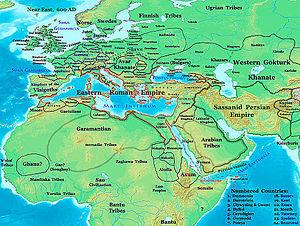
Aksoum ou Axoum est une ville septentrionale d'Éthiopie, dans la province du Tigré. C'est l'un des centres religieux de l'Église éthiopienne orthodoxe.
Les échanges commerciaux entre Rome et l'Inde, initialement entrepris par voie terrestre à travers l'Anatolie et la Perse, restent très modestes jusqu'à l'utilisation de la route commerciale maritime méridionale, empruntant la mer Rouge et l'océan Indien, qui commence au premier siècle de notre ère, après la conquête romaine de l'Égypte sous le règne d'Auguste. Celle-ci permet d'étendre l'Empire jusqu'au Haut Nil, où les Romains entrent en contact avec le royaume guerrier et marchand d'Axoum, qui commerce avec l'Égypte et l'Inde depuis des siècles.
Les Garamantes, sont un ancien peuple berbère situé entre la Cyrénaïque et l’Atlas, plus particulièrement autour des oasis de Germa et de Mourzouq.
Les Blemmyes sont une tribu nubienne qui au IIIᵉ siècle habitait au sud-est de l'Égypte. En partie nomade, elle est mentionnée durant les périodes ptolémaïque, romaine et byzantine au temple de Philæ, alors lieu de rencontres pacifiques entre les Égyptiens et les tribus nubiennes dont les Nobades et des Blemmyes.
L’histoire de l'Europe, et surtout de l’Europe méridionale, est une des parties les mieux documentées, étudiées et connues de l’histoire mondiale, pour quatre raisons :
Héraclius, en grec Ἡράκλειος, né vers ou en 575 et mort le 11 février 641, est un empereur romain d'Orient de 610 à 641. Il est le fondateur de la dynastie des Héraclides qui règne sur l'Empire pendant plus d'un siècle.
"La Nobatie ou ""royaume des Nobades"" un royaume situé dans ce qui serait aujourd'hui le nord du Soudan et sud de l'Égypte. Il est l'un des trois royaumes nubiens qui ont émergé après la chute du royaume de Méroé qui avait dominé la région de -800 à l'an 350. Le royaume de Nobatie s'étendait de la première à la troisième cataracte du Nil et sa capitale était Pachoras.
Les Koutrigoures sont mentionnés pour la première fois en 539-540 comme l'une des hordes de nomades de l'ensemble majoritairement turcophone dit Onoghour, qui apparaît dans les steppes eurasiatiques, au nord des mers Noire et Caspienne, durant l'Antiquité tardive et au début du Moyen Âge, en même temps que les Avars, après l'effondrement de l'empire des Huns. Les Bulgares actuels comptent parmi leurs ancêtres les Koutrigoures de Zabergan et les Outigoures, dirigés par Sandilkh.
L'Alodie, également connue sous les noms d'Alodia, Aloua est un royaume médiéval de Nubie. Sa capitale était la cité de Soba, à la confluence entre le Nil Bleu et le Nil Blanc, près de l'actuelle ville de Khartoum. L'Alodie était, avec la Makurie et la Nobatie, l'un des trois royaumes nubiens - le plus méridional - qui ont émergé après la chute du royaume de Méroé, lequel a dominé la région de 800 av. J.-C. à l'an 350.
Les Avars, ou Avares sont un peuple de cavaliers nomades mongols issus de la confédération des Ruanruan qui menaçait la Chine au IIIᵉ siècle. Ils se sont ensuite installés en Europe centrale sous l'impulsion de leur khagan Bayan Iᵉʳ et ont dominé une partie de l'Europe orientale entre 560 et 800.
Les Sassanides sont une dynastie perse ayant régné sur le monde iranien de 224 jusqu'à la Conquête arabo-musulmane, en 651.
Onoghour désigne, en français, les peuples On-Oğuz, comprenant entre-autres les Saraghours, les Koutrighours et les Outighours, et apparaissant dans l'histoire dans ce qui est actuellement la Russie méridionale et l'Ukraine. Le terme est à l'origine des dénominations Bulgarii et Hungarii, d'où viennent les mots « Bulgare » et « Hongrois ». Les Onoghours parlaient initialement des langues turques, mais se sont mêlés d'éléments iraniens tardifs et d'éléments finno-ougriens.
Vistahm ou Bistām, est un usurpateur de l’Empire sassanide de 593 à 600.
Le royaume d'Aksoum ou Empire aksoumite était un important État de la Corne de l'Afrique localisé au nord de l'Éthiopie, de Djibouti et dans l'actuelle Érythrée. Il s'est développé autour de la ville d'Aksoum à partir du IVᵉ siècle av. J.-C., pour atteindre son apogée du Iᵉʳ au VIᵉ siècle. Situé au carrefour des routes commerciales entre l'Inde et la Méditerranée, le royaume d'Aksoum est devenu un acteur majeur du commerce entre l'Empire romain et l'Inde ancienne. Les dirigeants axoumites ont facilité le commerce en frappant leur propre monnaie à partir du IIIᵉ siècle, et ont établi leur hégémonie sur le royaume de Koush en déclin. L'Empire aksoumite est également entré dans la politique des États de la péninsule arabique et a finalement étendu son règne sur l'Arabie du sud après la conquête de l'Himyar sous le règne d'Ella Asbeha. À son apogée, le royaume d'Aksoum s'étendait sur la plus grande part de l'Érythrée actuelle, le nord de l'Éthiopie, Djibouti, la Somalie, une partie du Soudan, de l'Égypte et de l'Arabie du Sud et était décrit par le prophète persan Mani comme l'une des quatre grandes puissances de son époque, aux côtés de la Perse, de Rome et de la Chine.
La Makurie également dénommée Royaume de Dongola, est un royaume situé dans ce qui serait aujourd'hui la région s'étendant du nord du Soudan au sud de l'Égypte. Il est l'un des trois royaumes Nubiens qui ont émergé après la chute du royaume de Méroé, qui a dominé la région de -800 à l'an 350. Le royaume de Makurie s'étend le long du Nil de la troisième cataracte à un endroit situé entre la cinquième et la sixième cataracte. Le royaume avait le contrôle des voies d'échanges, des mines, et des oasis de l'est à l'ouest de la région. Sa capitale est Dongola, et le royaume est parfois connu sous ce nom.